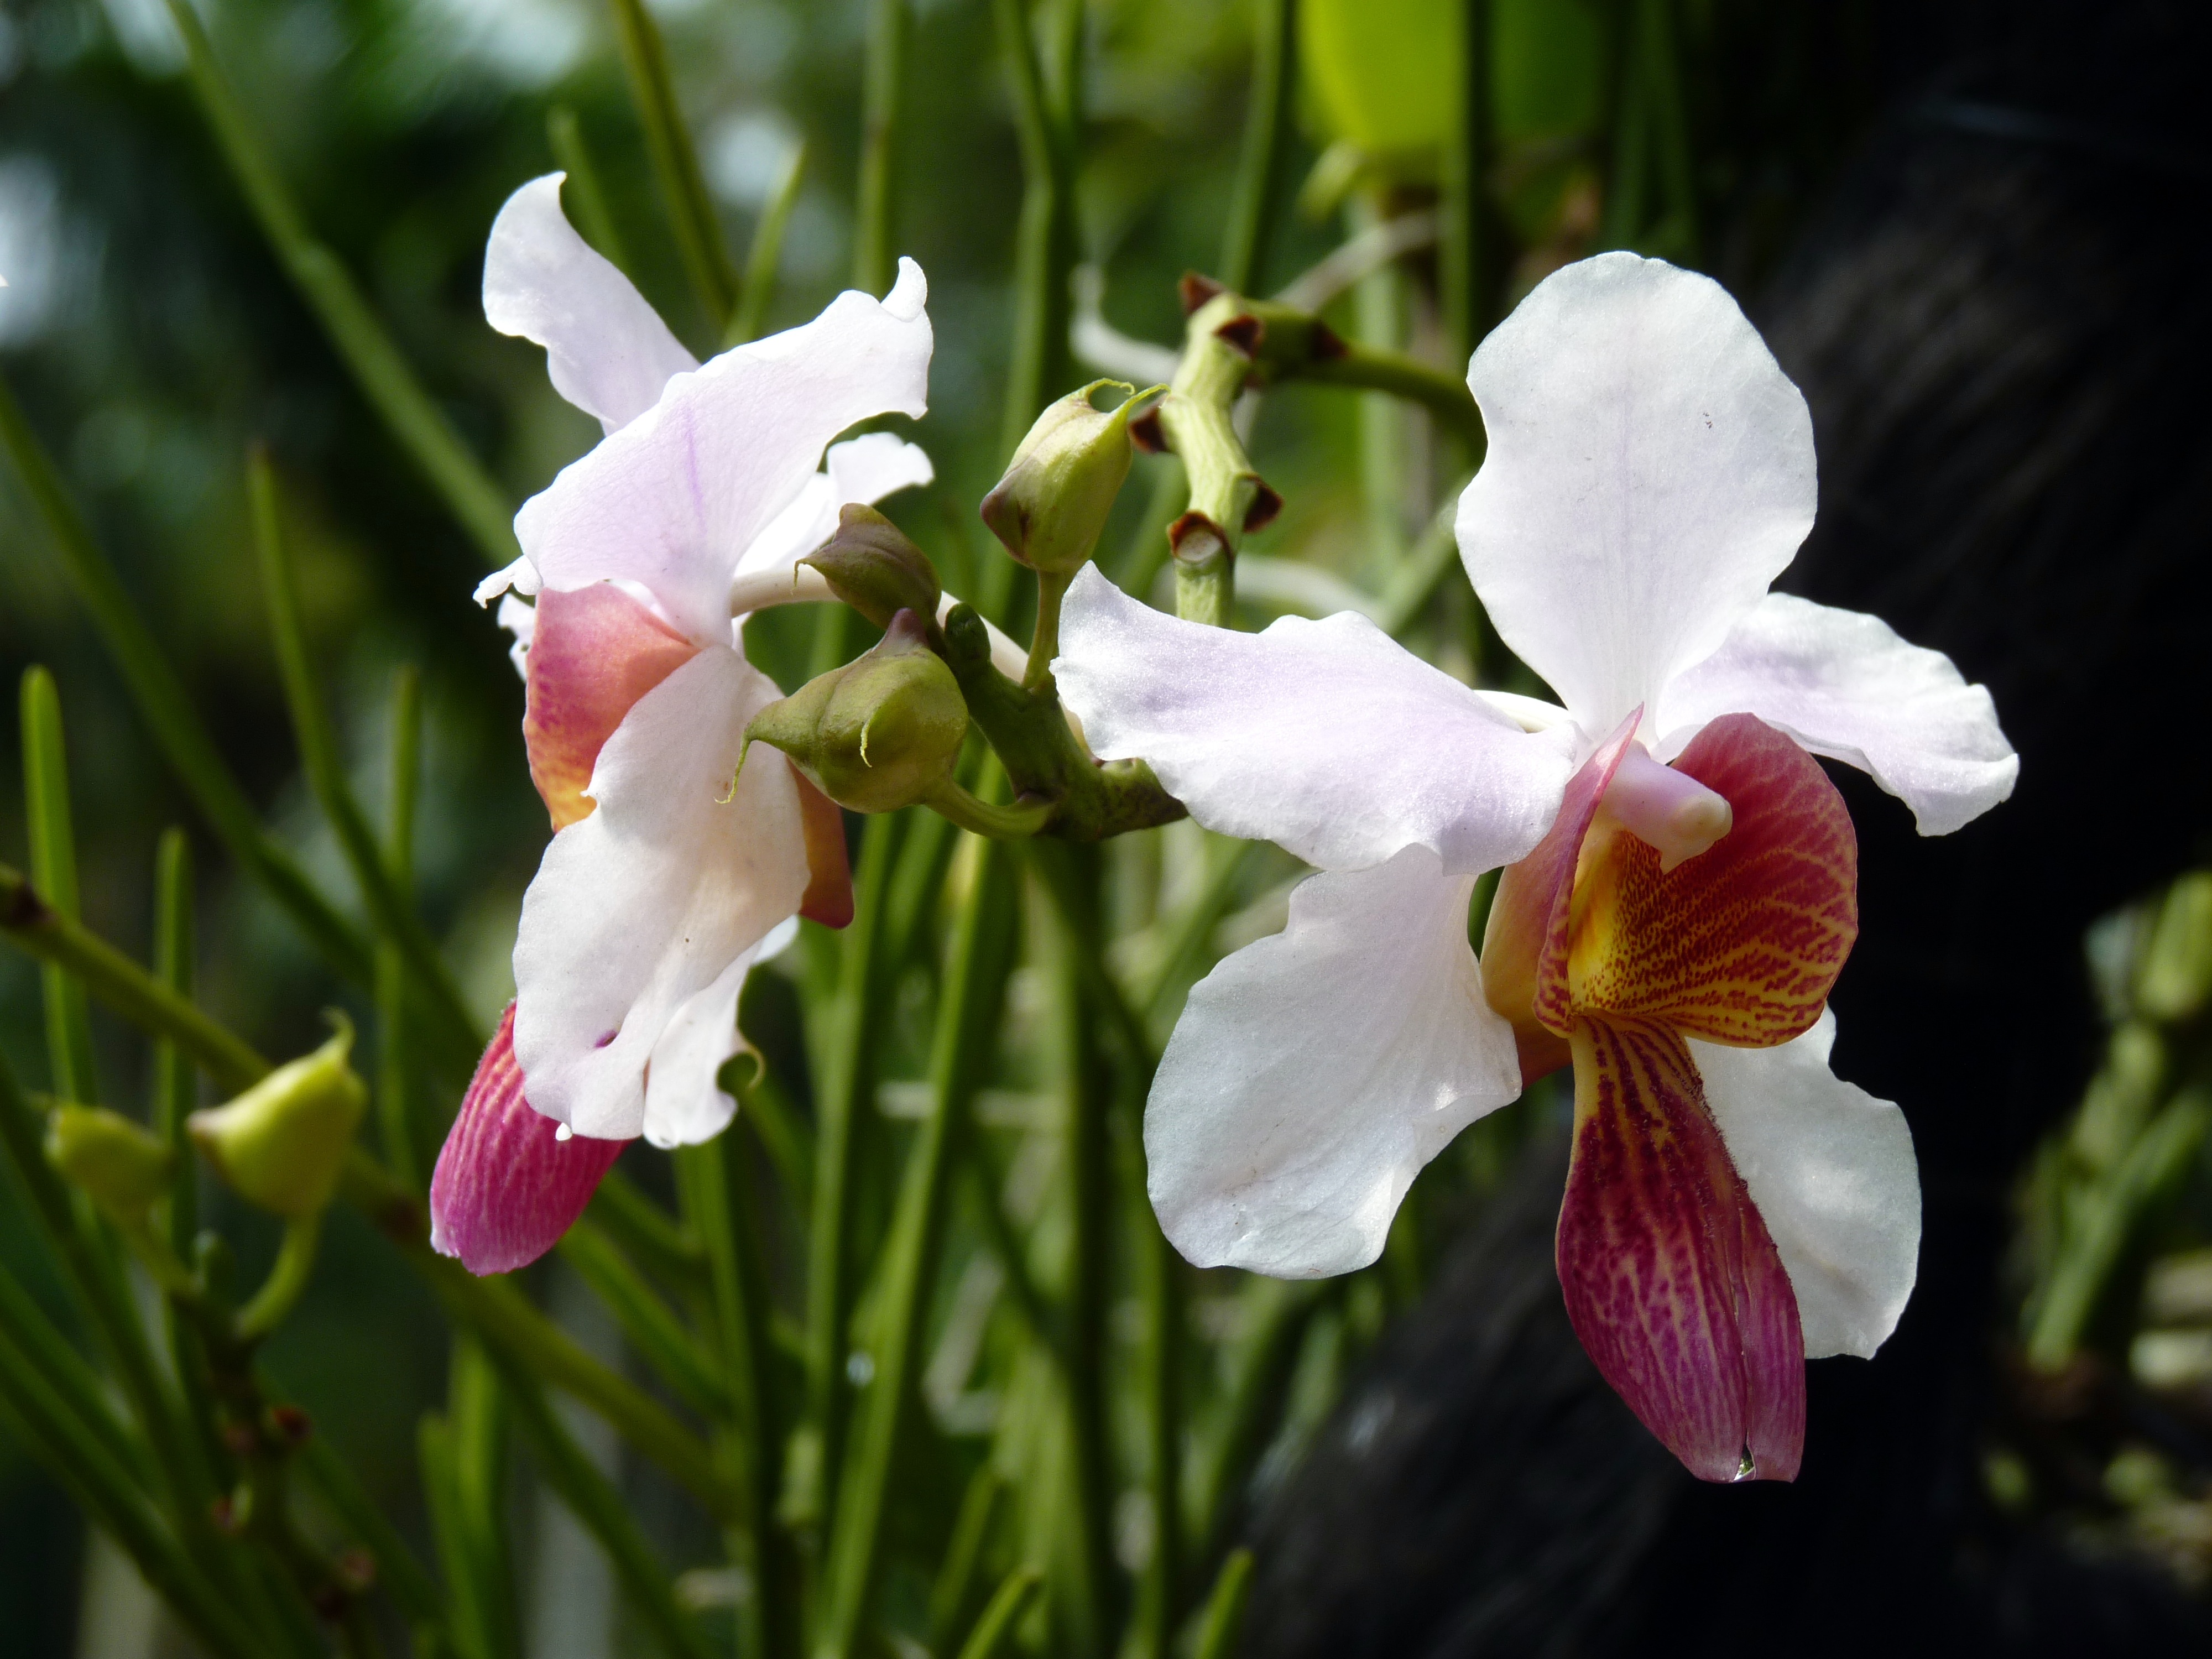
blossom, plant, white, flower, petal, botany, flora, orchid, flowers, orchids, macro photography, flowering plant, cattleya, land plant, moth orchid, christmas orchid, cattleya labiata